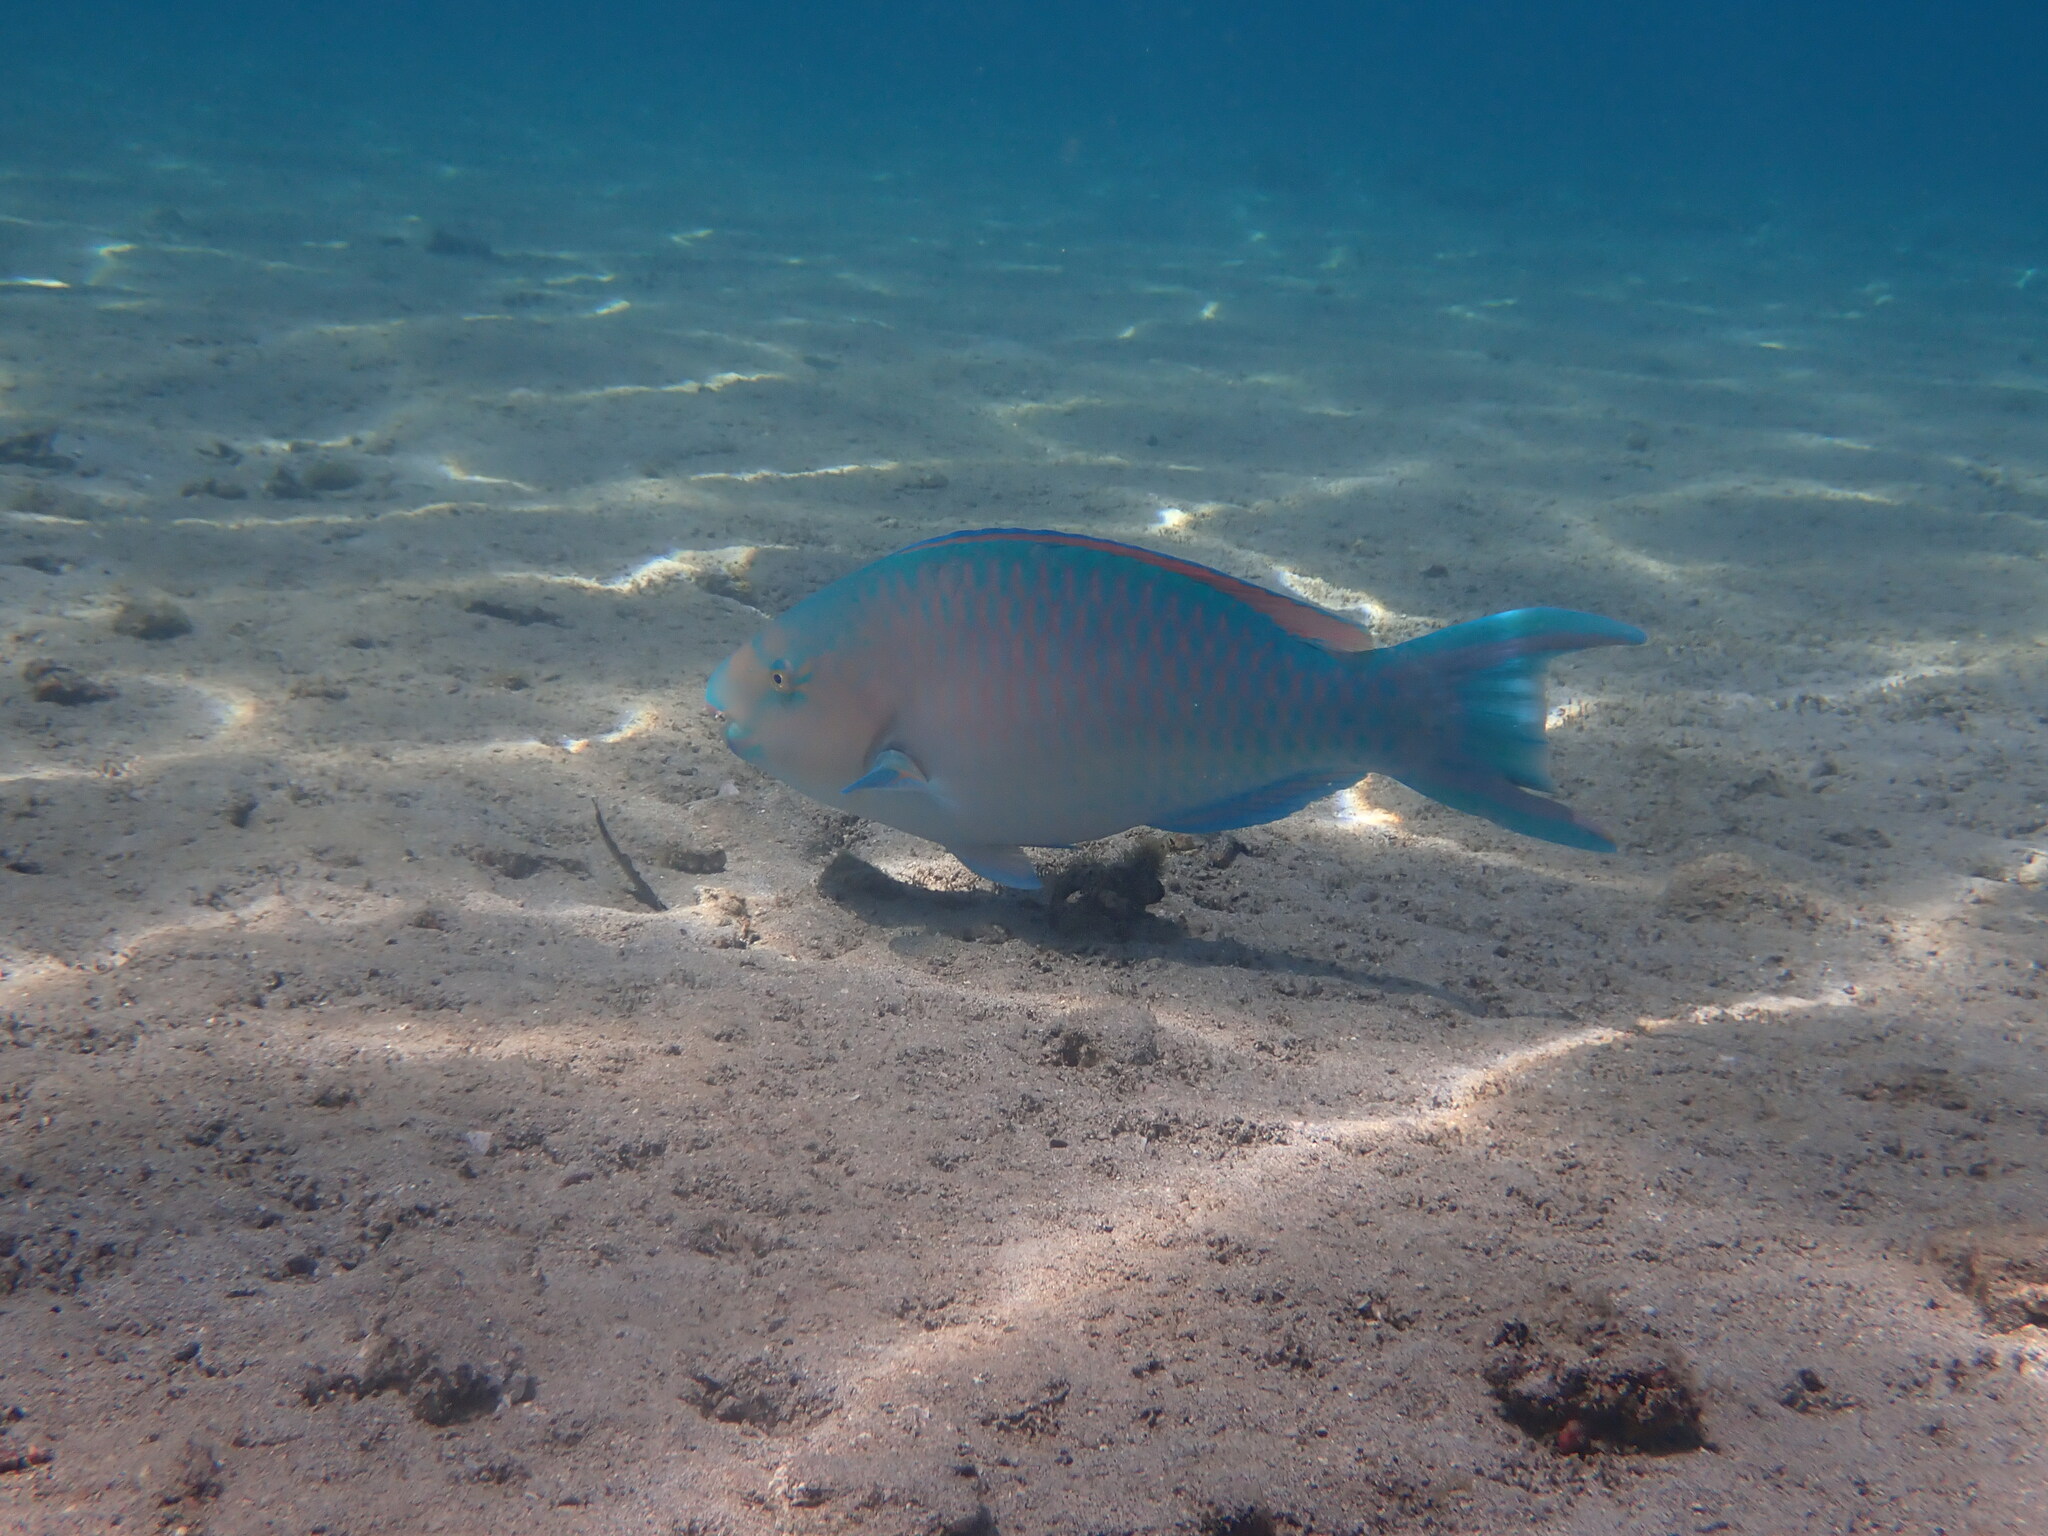
Scarus ghobban (Blue-barred Parrotfish)